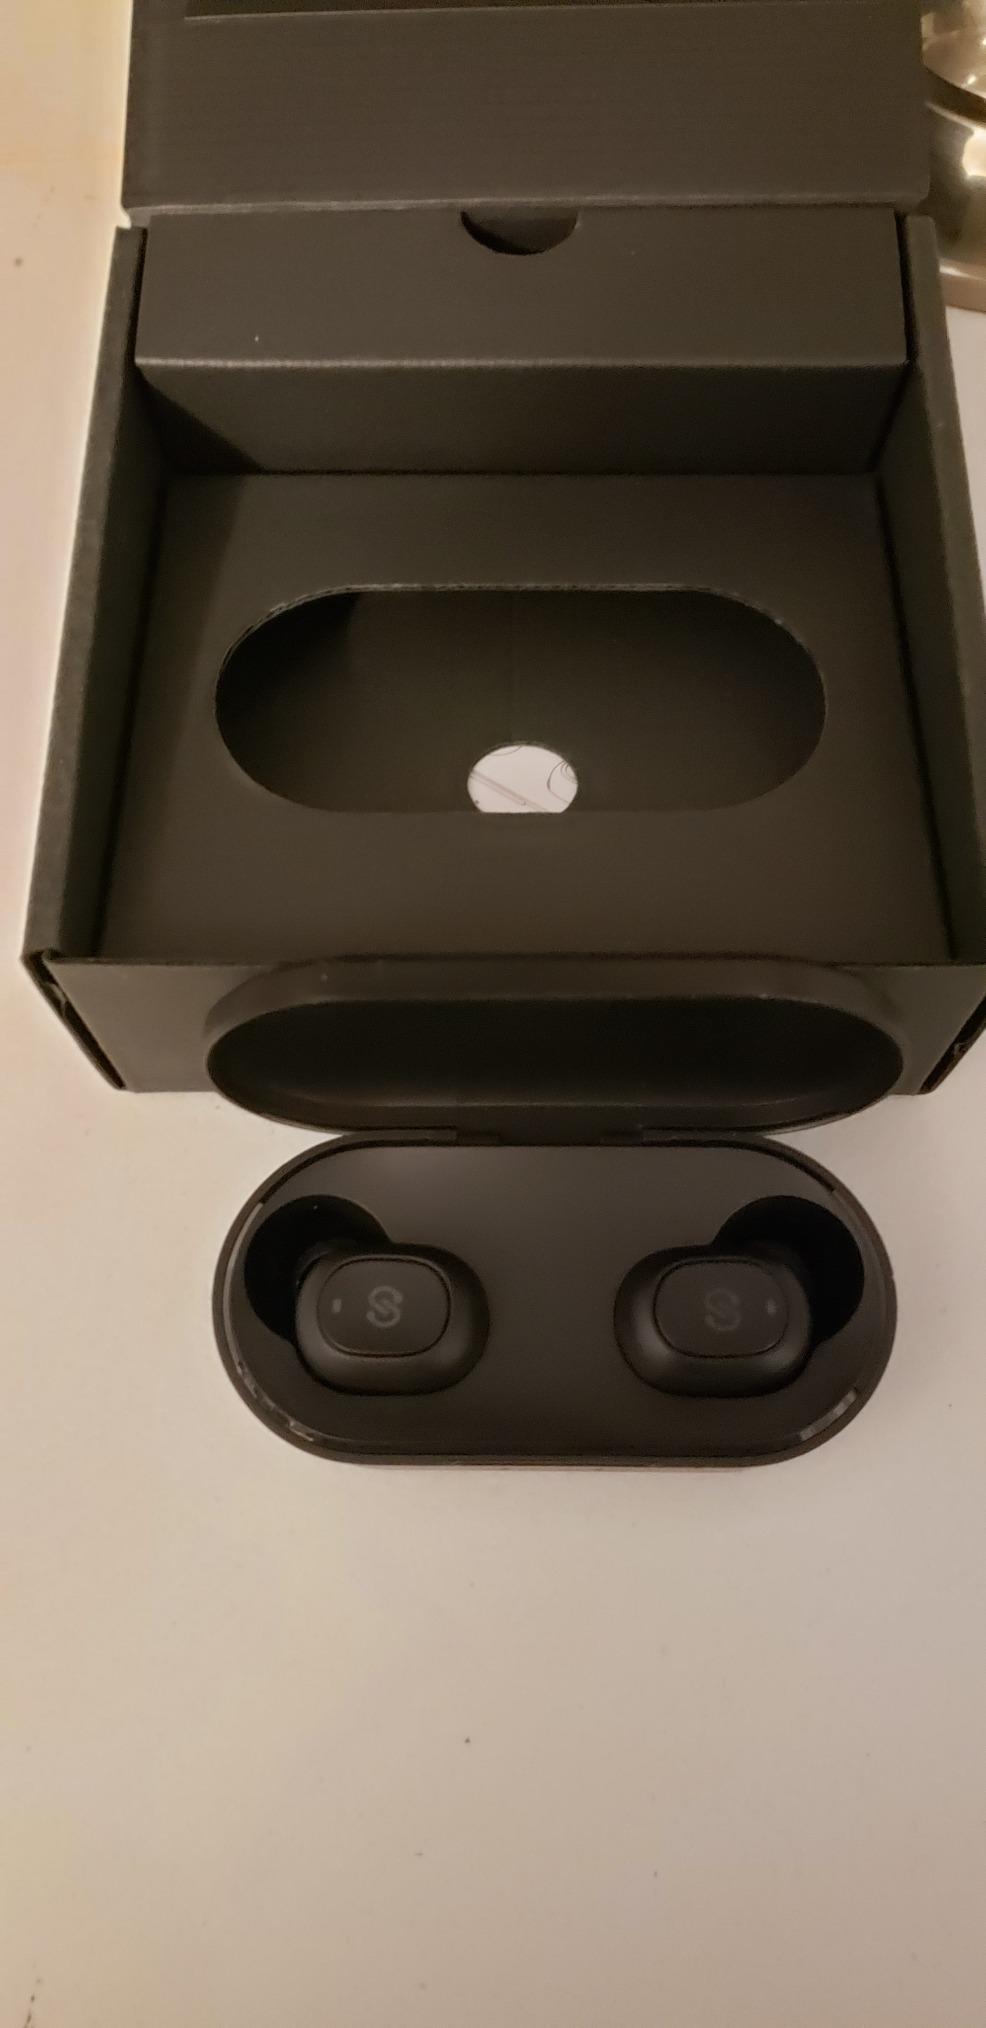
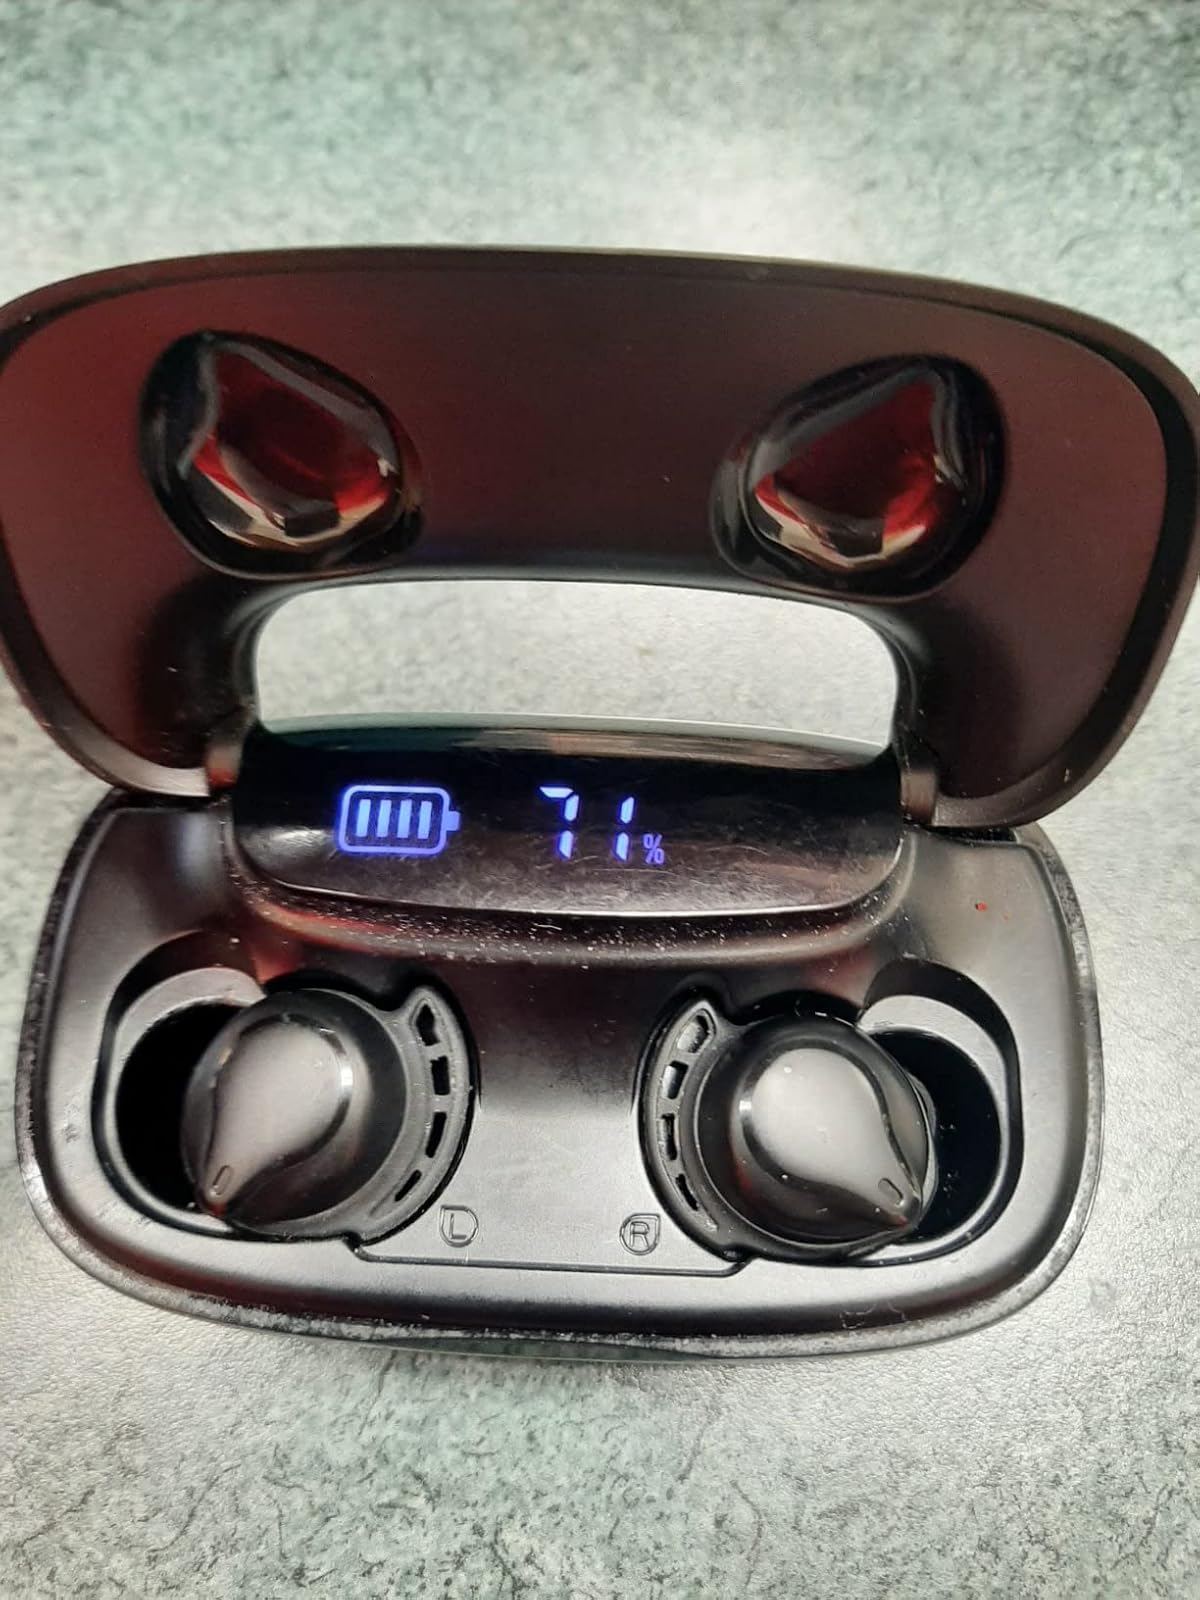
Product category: earbuds
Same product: no